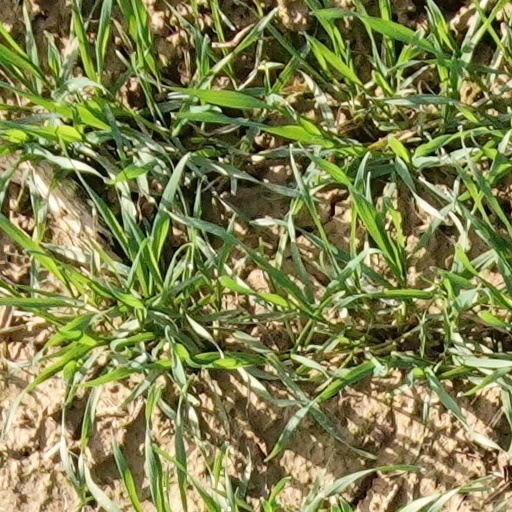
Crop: wheat